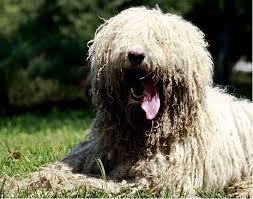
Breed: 318-n000115-komondor